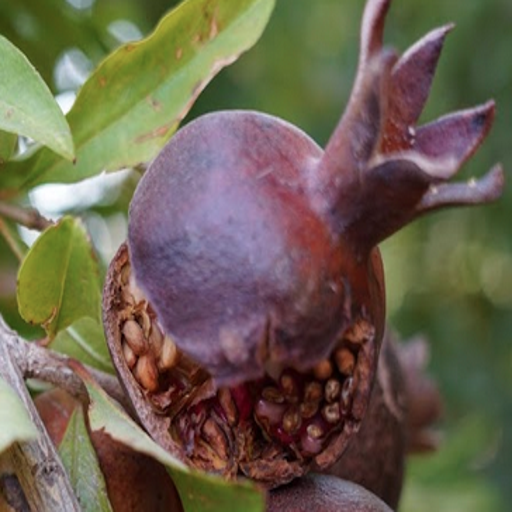
Label: Sunburn